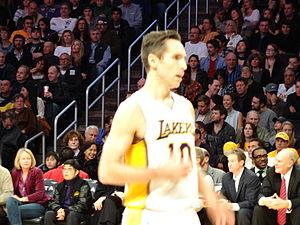
Stephen John Nash, né le 7 février 1974 à Johannesbourg en Afrique du Sud, est un ancien joueur de basket-ball canadien qui évoluait au poste de meneur avec les Phoenix Suns puis les Dallas Mavericks puis retour aux Phoenix Suns et enfin les Los Angeles Lakers dans la NBA.